Faʻa Sāmoa

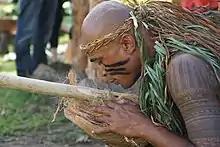
Samoan man participating in a ceremony

"Faa Sāmoa" consists of the Samoan language, customs of relationships, and culture, that constitute the traditional and continuing Polynesian lifestyle on Samoa and in the Samoan diaspora. It embraces an all-encompassing system of behavior and of responsibilities that spells out all Samoans' relationships to one another and to persons holding positions of authority. This is how Samoans are raised and live, and provides support and direction to individuals within family and political structures. Central to the organisation of Samoan society is the culture's "faamatai", the traditional system of social organisation.